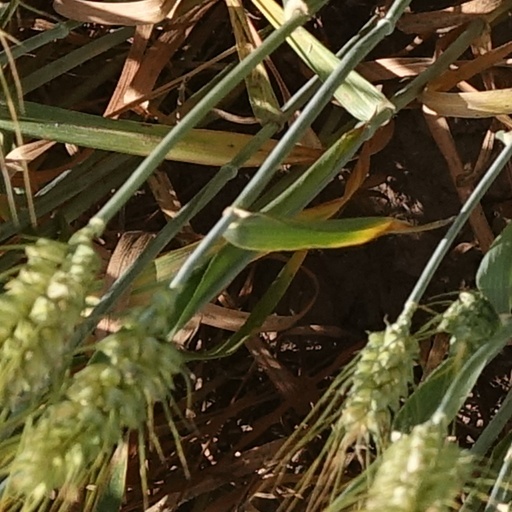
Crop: wheat